Coast Guard of the FSB Border Service

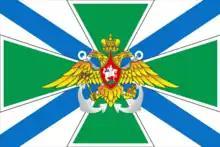
The flag of the FPS Marine Guard from 1999 to 2003

August 29, 1997, in accordance with the Decree of the President of the Russian Federation No. 950 "On measures to ensure the protection of marine biological resources and state control in this area", on the basis of the Maritime Forces of the Border Troops, as well as the staff and material and technical means of the central office and regional fisheries protection bodies of the Ministry of Agriculture and Food of the Russian Federation (Ministry of Agriculture and Food of Russia), the "Marine Guard of the Federal Border Service of the Russian Federation" (MOKhR FPS of Russia) is formed as part of the FPS of Russia.